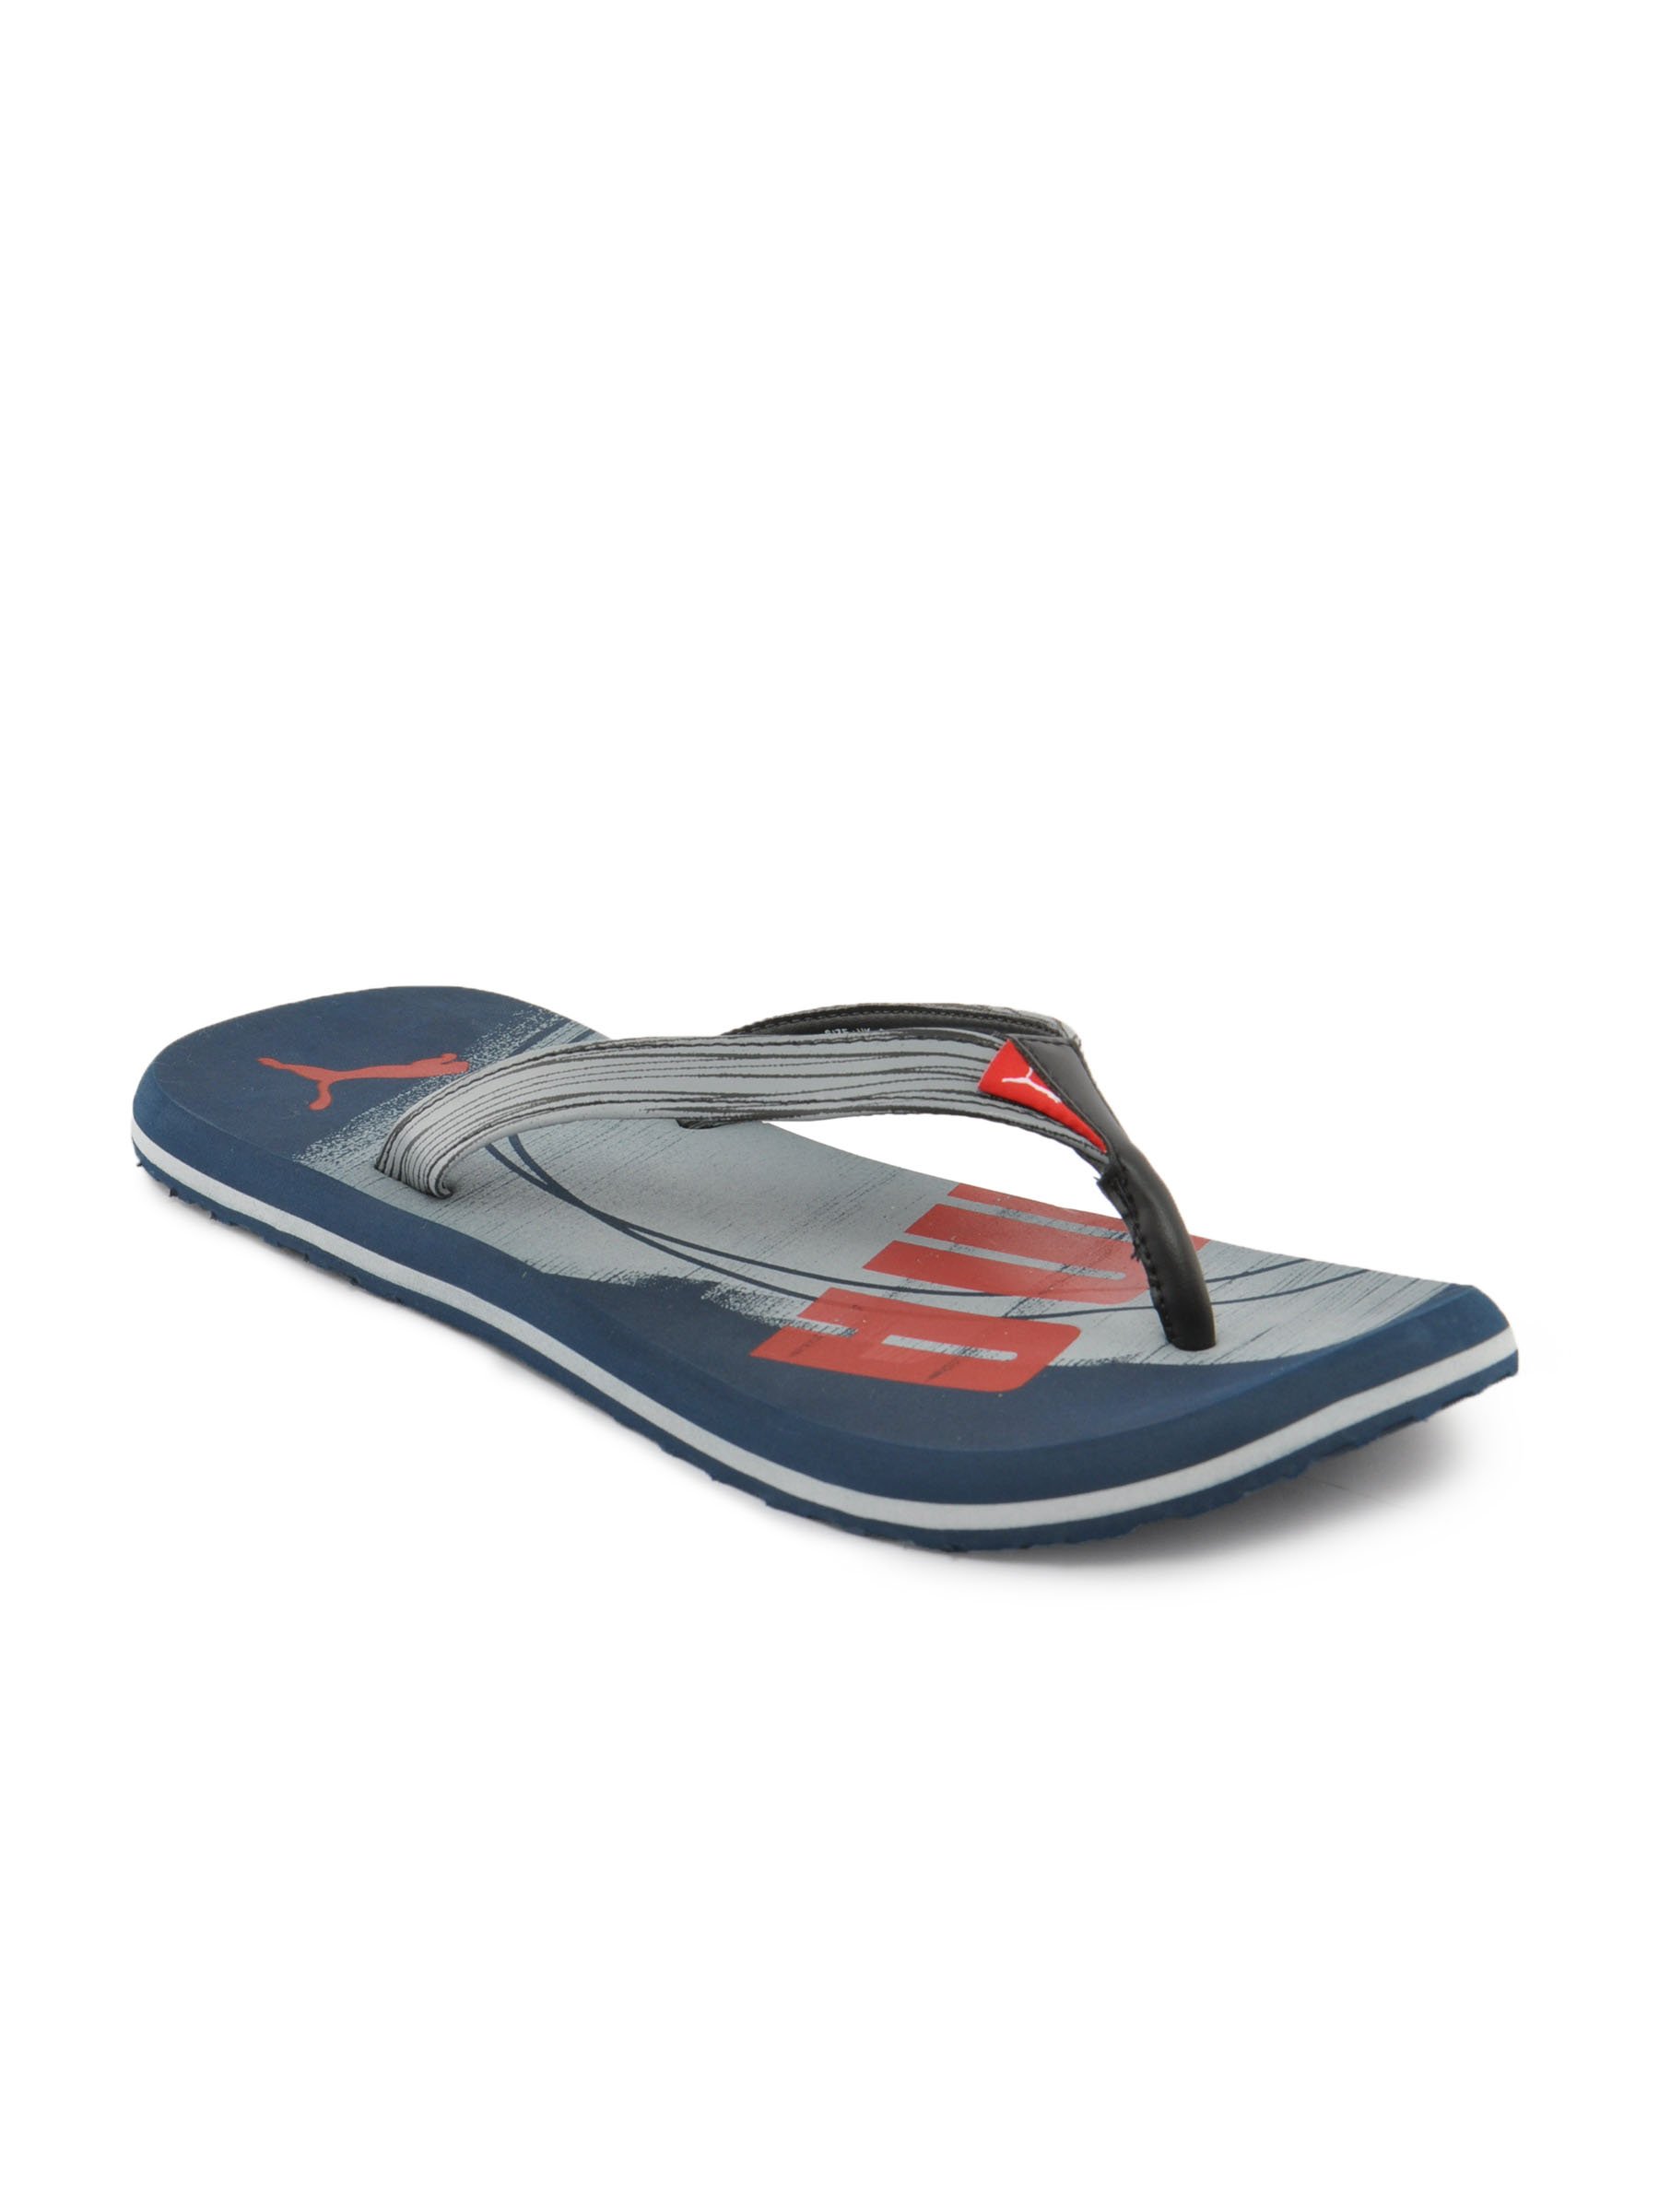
Puma Men Jive Navy Blue Slippers
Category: Footwear / Flip Flops / Flip Flops
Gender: Men
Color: Navy Blue
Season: Fall 2011
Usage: Casual